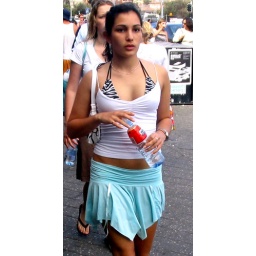
Sexy Australian girl in the street of Bondi Beach